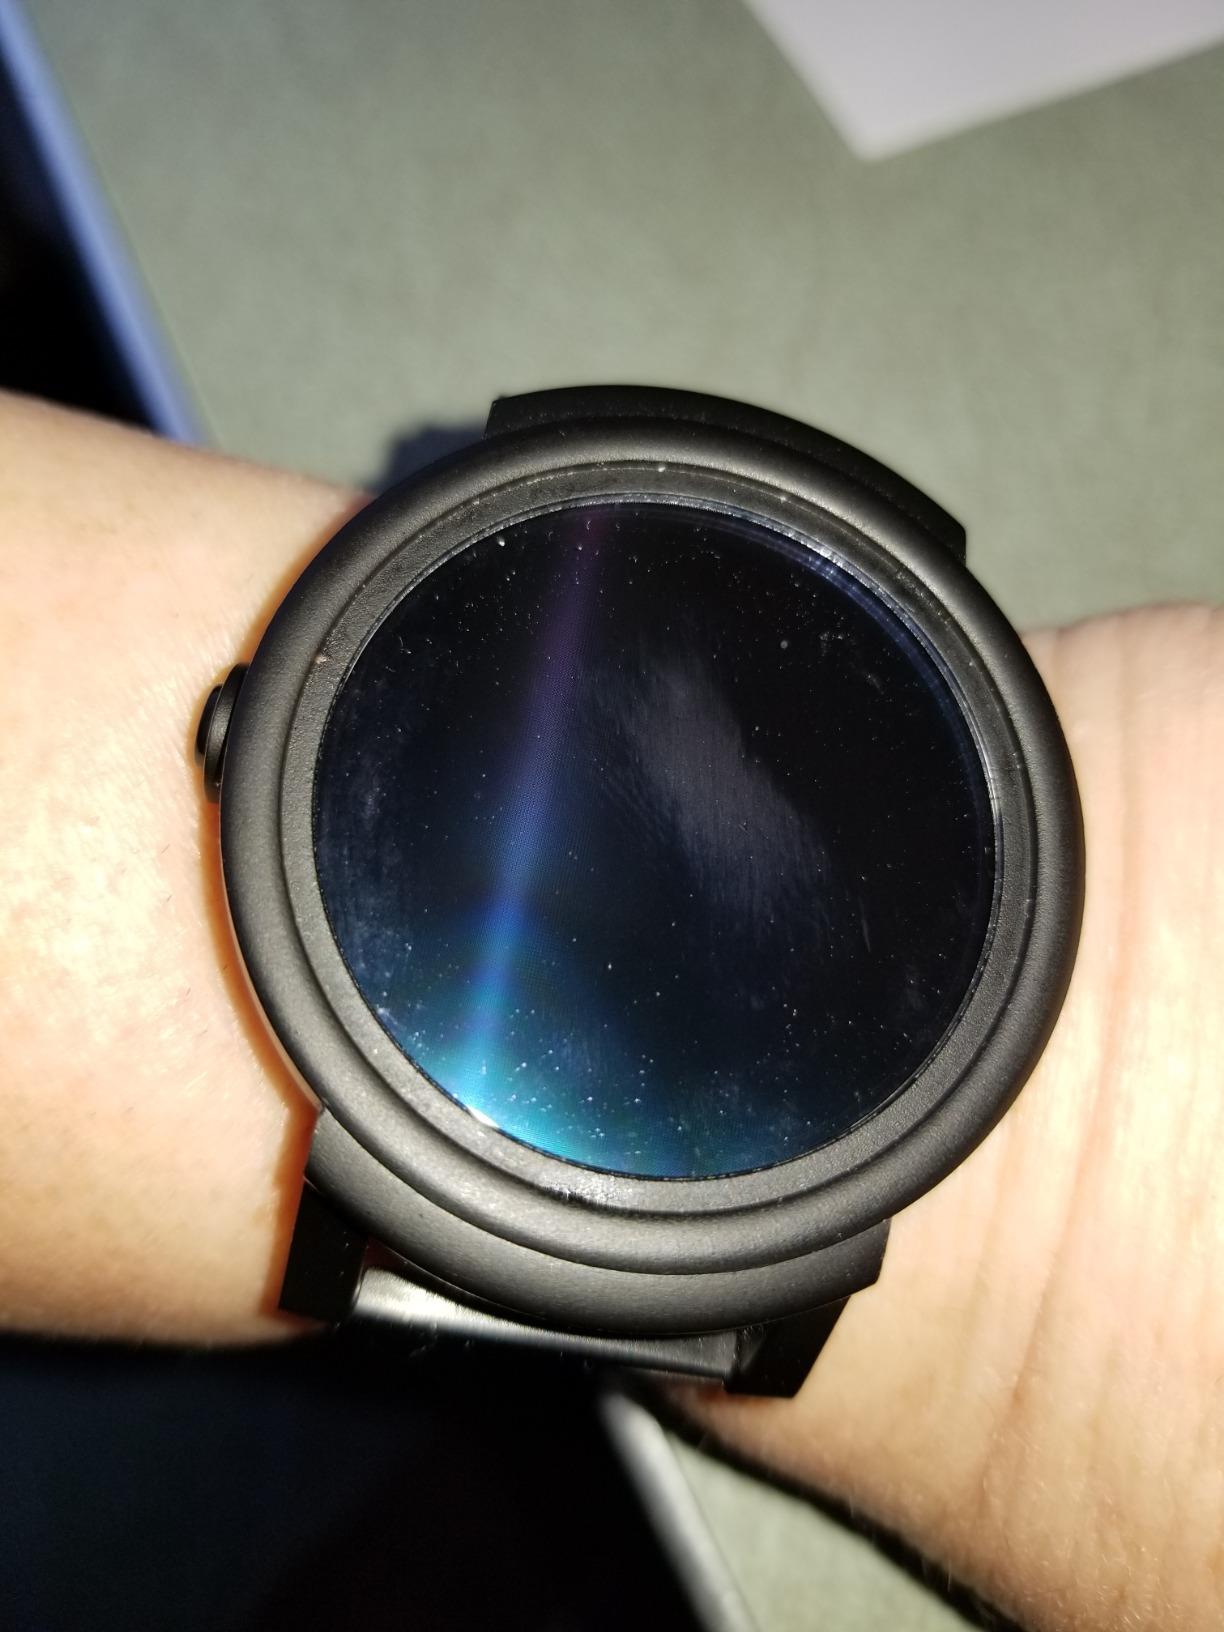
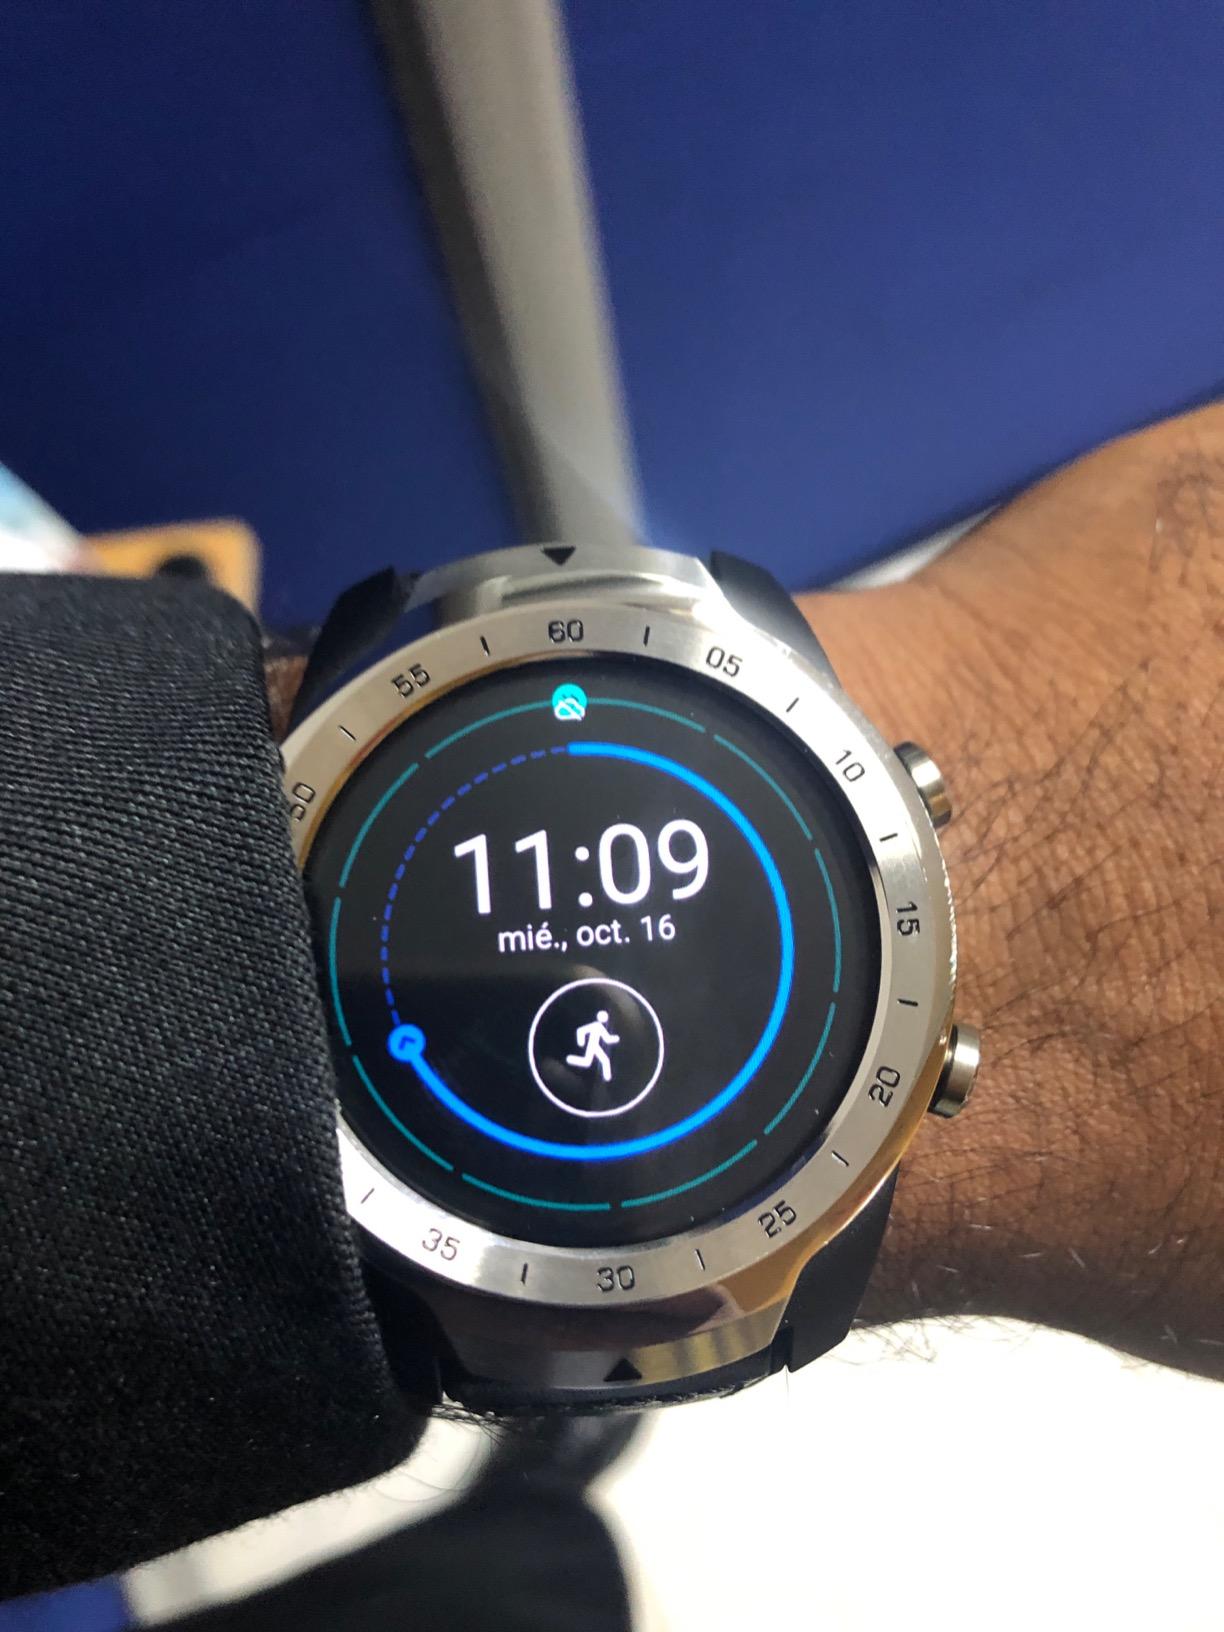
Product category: smartwatch
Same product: no